Roberto Clemente

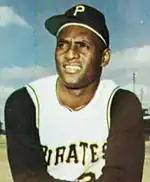
Clemente in 1966

Clemente was an All-Star every season he played in the 1960s other than 1968—the only year in his career after 1959 in which he failed to hit above .300—and a Gold Glove winner for each of his final 12 seasons, beginning in 1961. He won the NL batting title four times: 1961, 1964, 1965, and 1967, and won the league's MVP Award in 1966, hitting .317 with a career-high 29 home runs and 119 RBIs. In 1967, Clemente registered a career-high .357 batting average, hit 23 home runs, and batted in 110 runs. Following that season, in an informal poll conducted by "Sport Magazine" at baseball's Winter Meetings, a plurality of major league GMs declared Clemente "the best player in baseball today," edging out AL Triple Crown winner Carl Yastrzemski by a margin of 8 to 6, with one vote each going to Hank Aaron, Bob Gibson, Bill Freehan and Ron Santo. He had the most hits for all players in the 1960s with 1,877.